Donald Robertson (New Zealand)

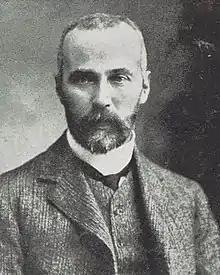

Donald Robertson (1860 – 31 May 1942) was the first Public Service Commissioner in New Zealand. Prior to being the Public Service Commissioner, he was Secretary of the Post & Telegraph Department.